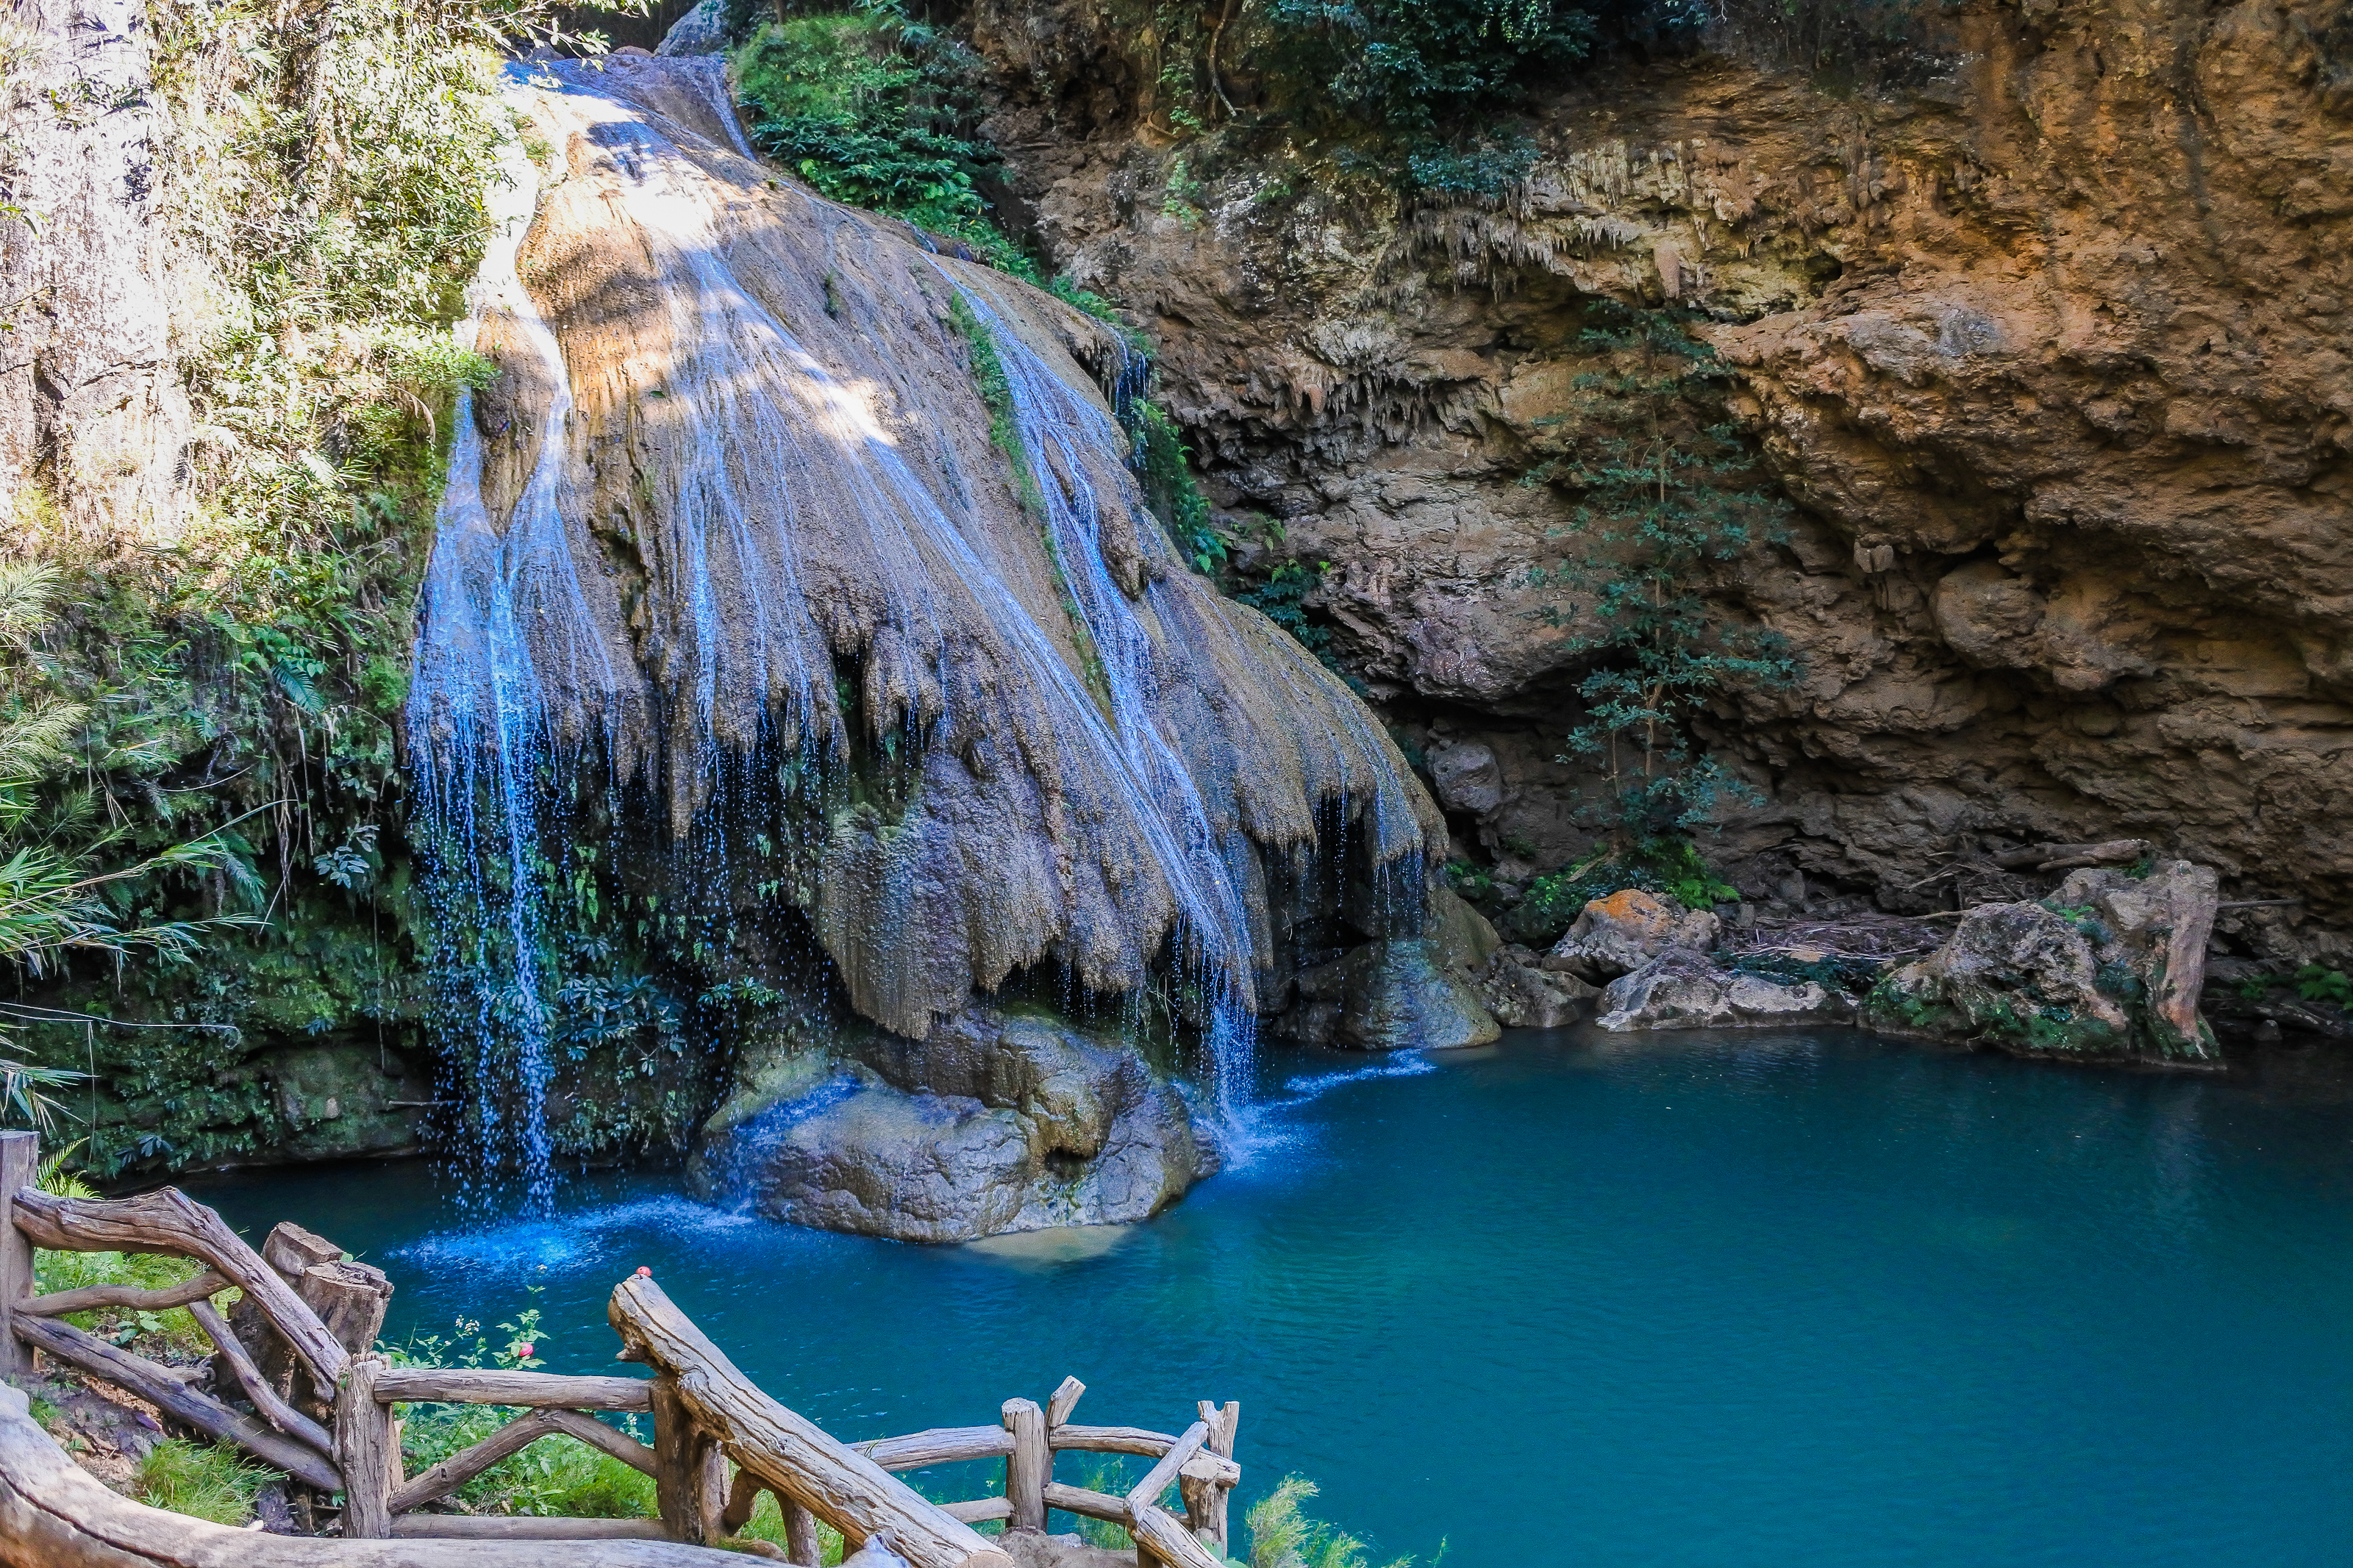
beauty, koh, freshness, northern, scenic, spring, beautiful, mountain, view, thailand, luang, natural, cascade, tree, thai, water, flowing, background, idyllic, plant, jungle, forest, ping, bright, scenery, summer, rock, fall, waterfall, national, vacation, park, green, nature, relax, asia, cool, clear, lumphun, clean, stone, tropical, lamphun, blue, river, fresh, travel, li, wild, landscape, body of water, water resources, nature reserve, natural landscape, vegetation, watercourse, formation, wilderness, water feature, state park, national park, stream, wildlife, lake, tourism, mineral spring, wadi, lagoon